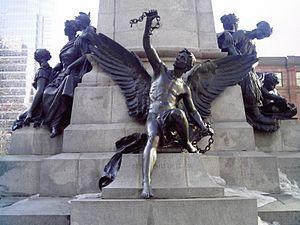
Génie ailé du Monument à Édouard VII, square Phillips, Montréal
Le Square Phillips, est un petit parc urbain de Montréal